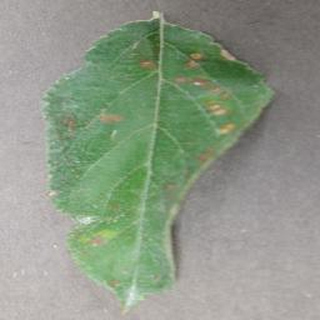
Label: apple_cedar_apple_rust